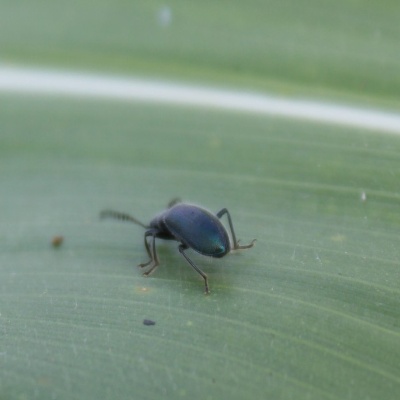
Crop: Maize
Condition: leaf beetle